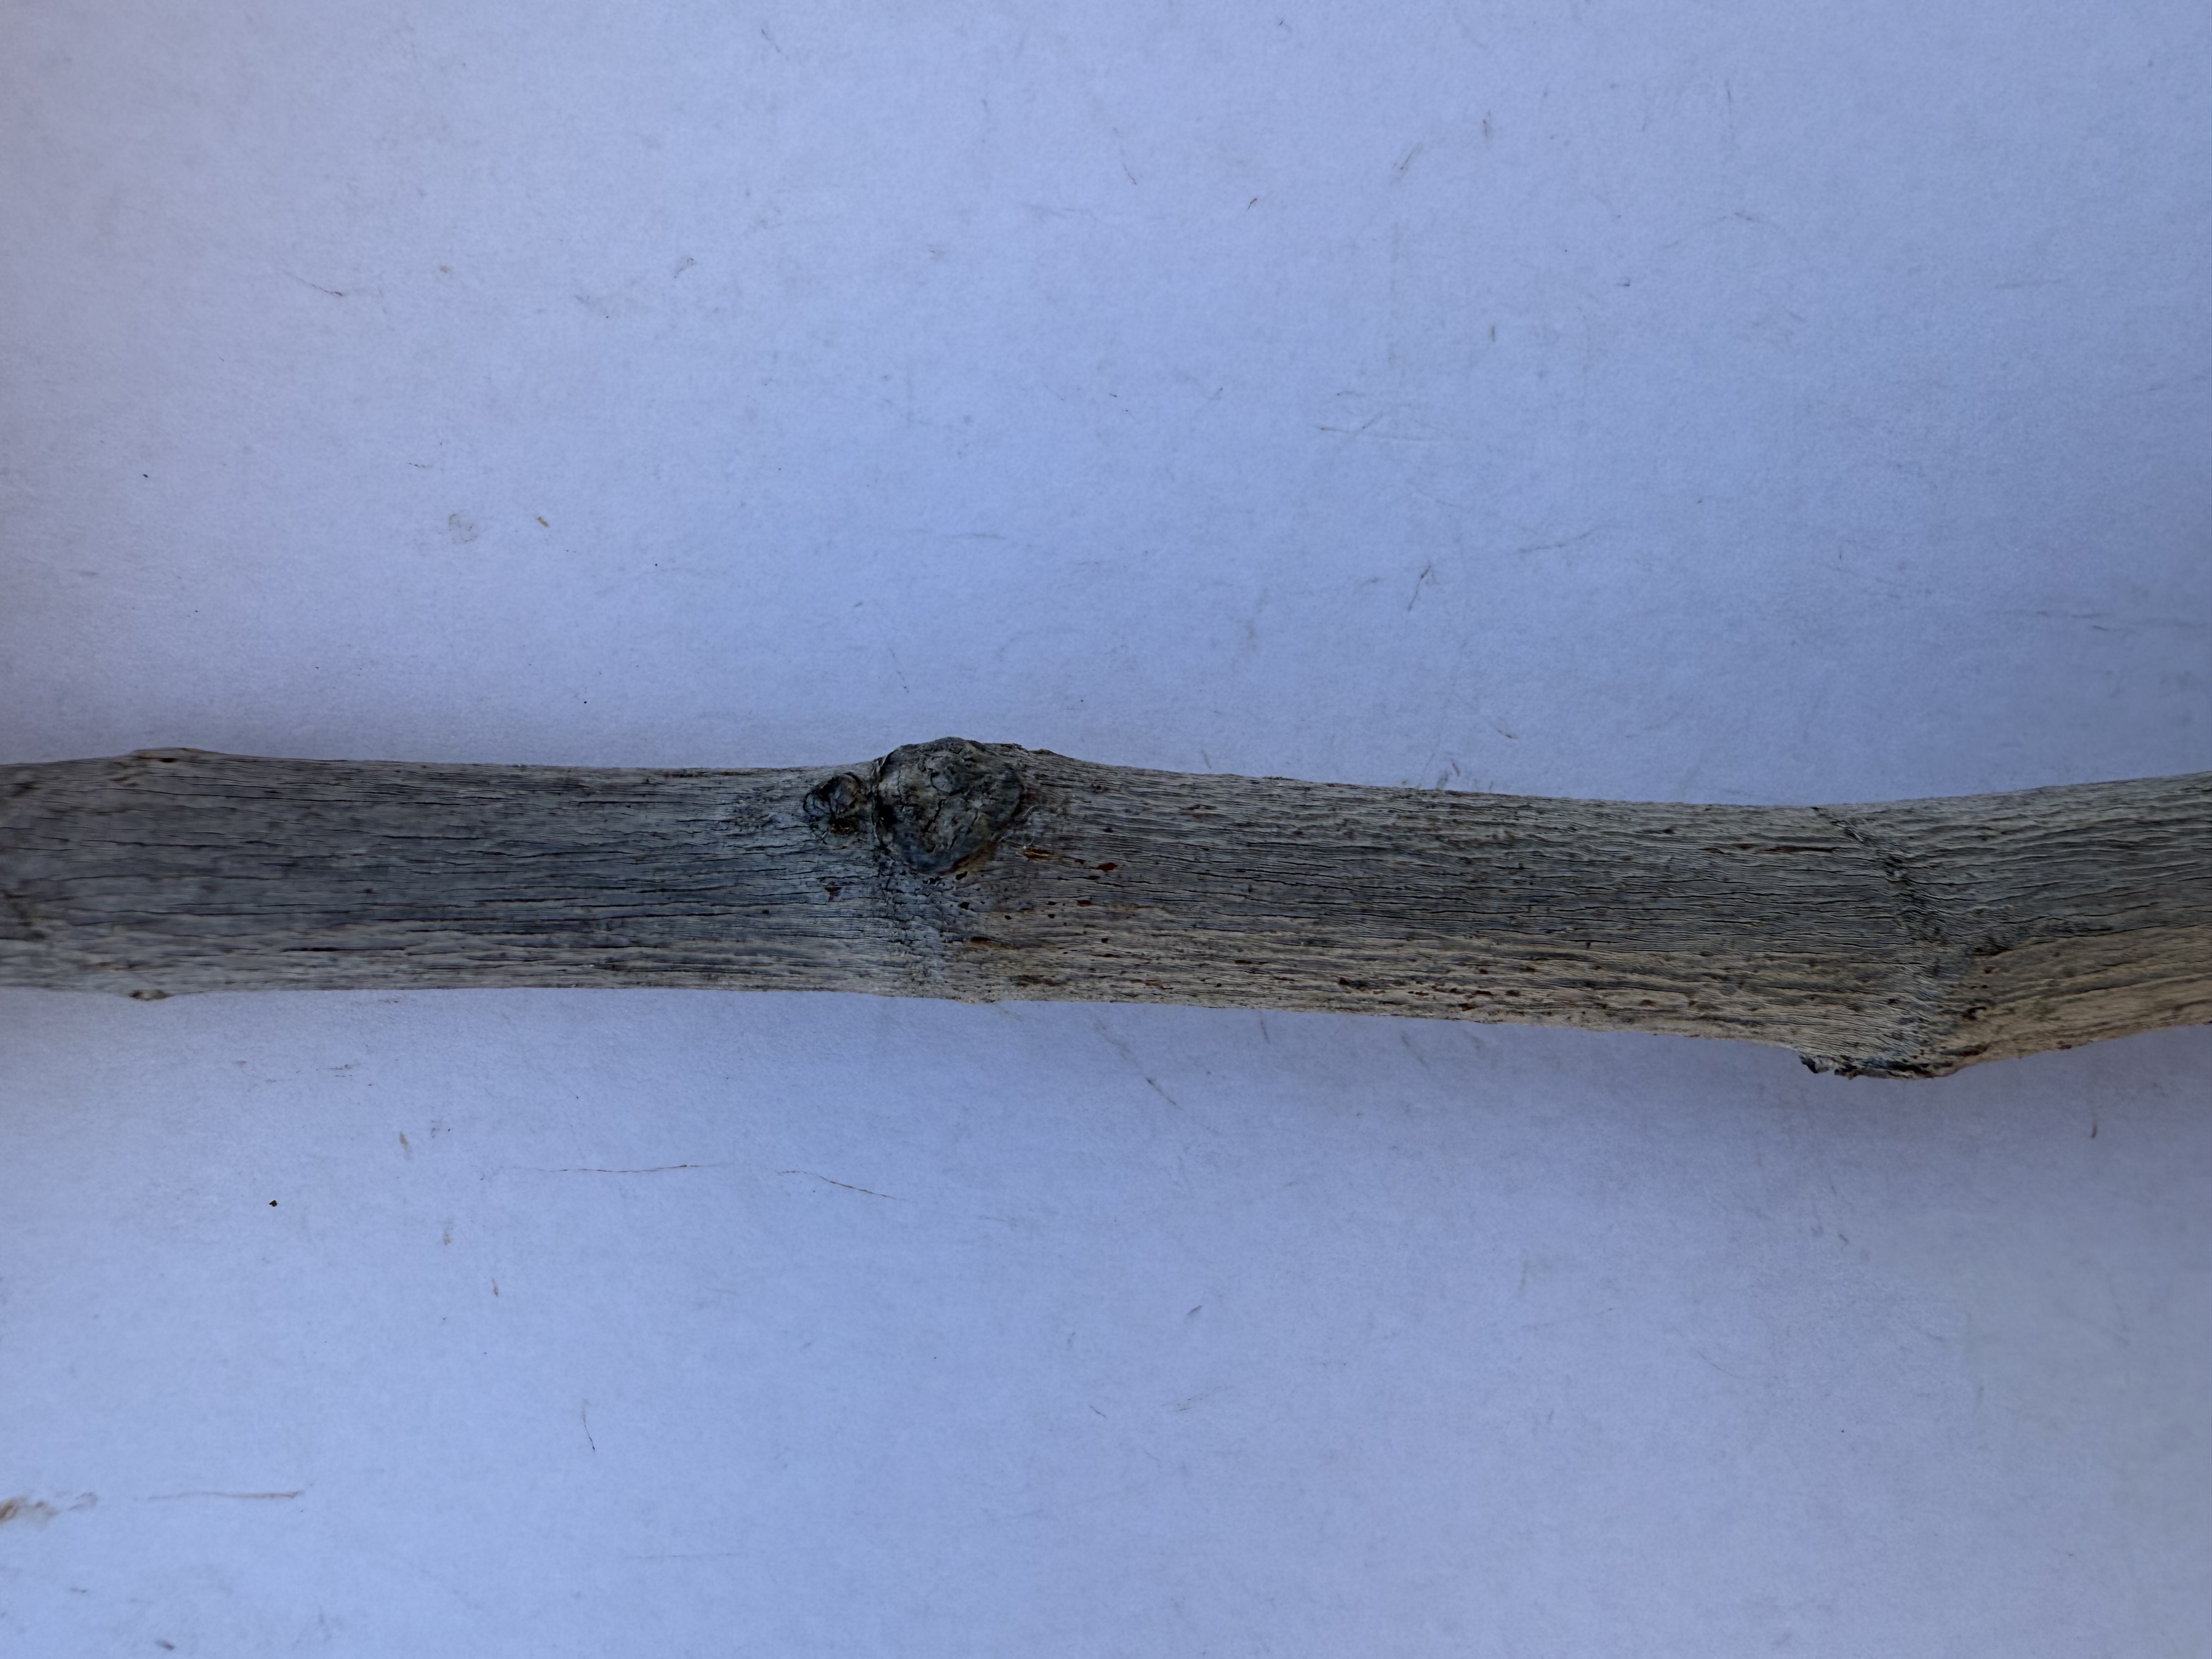
Variety: Bardacik Fig